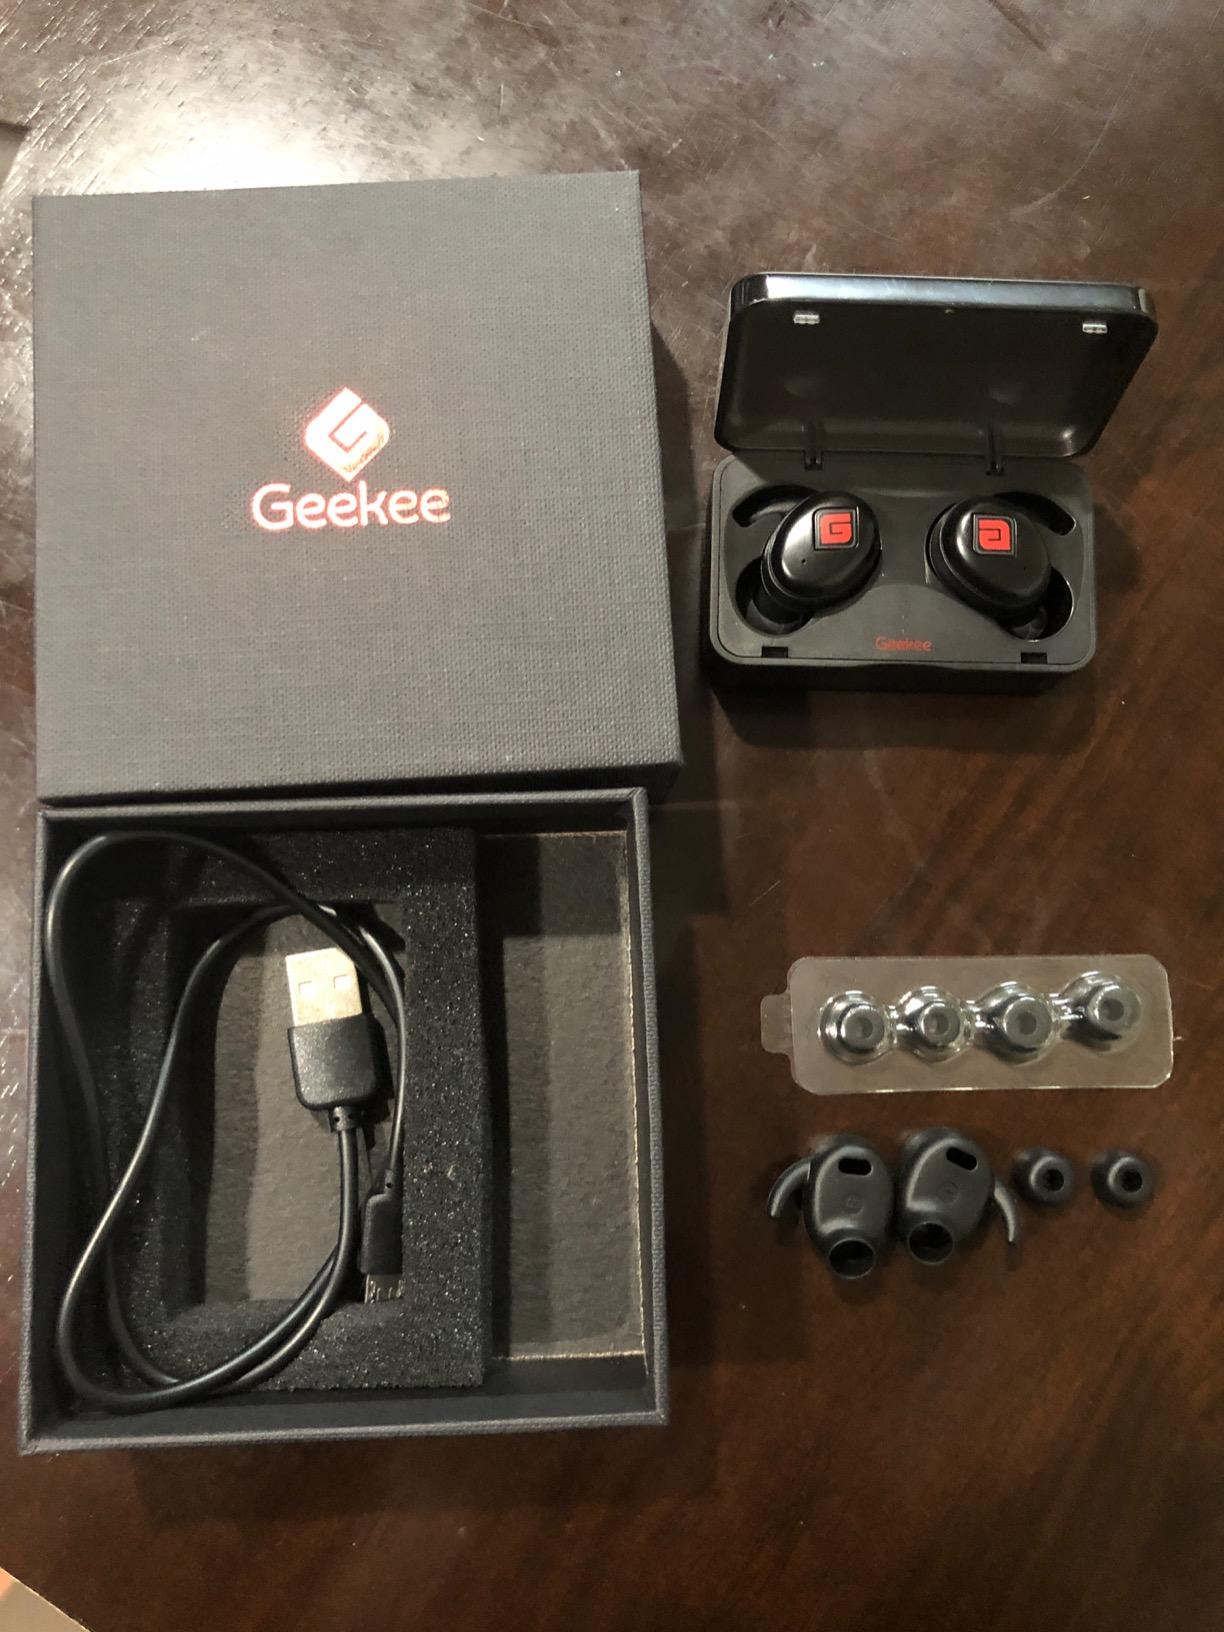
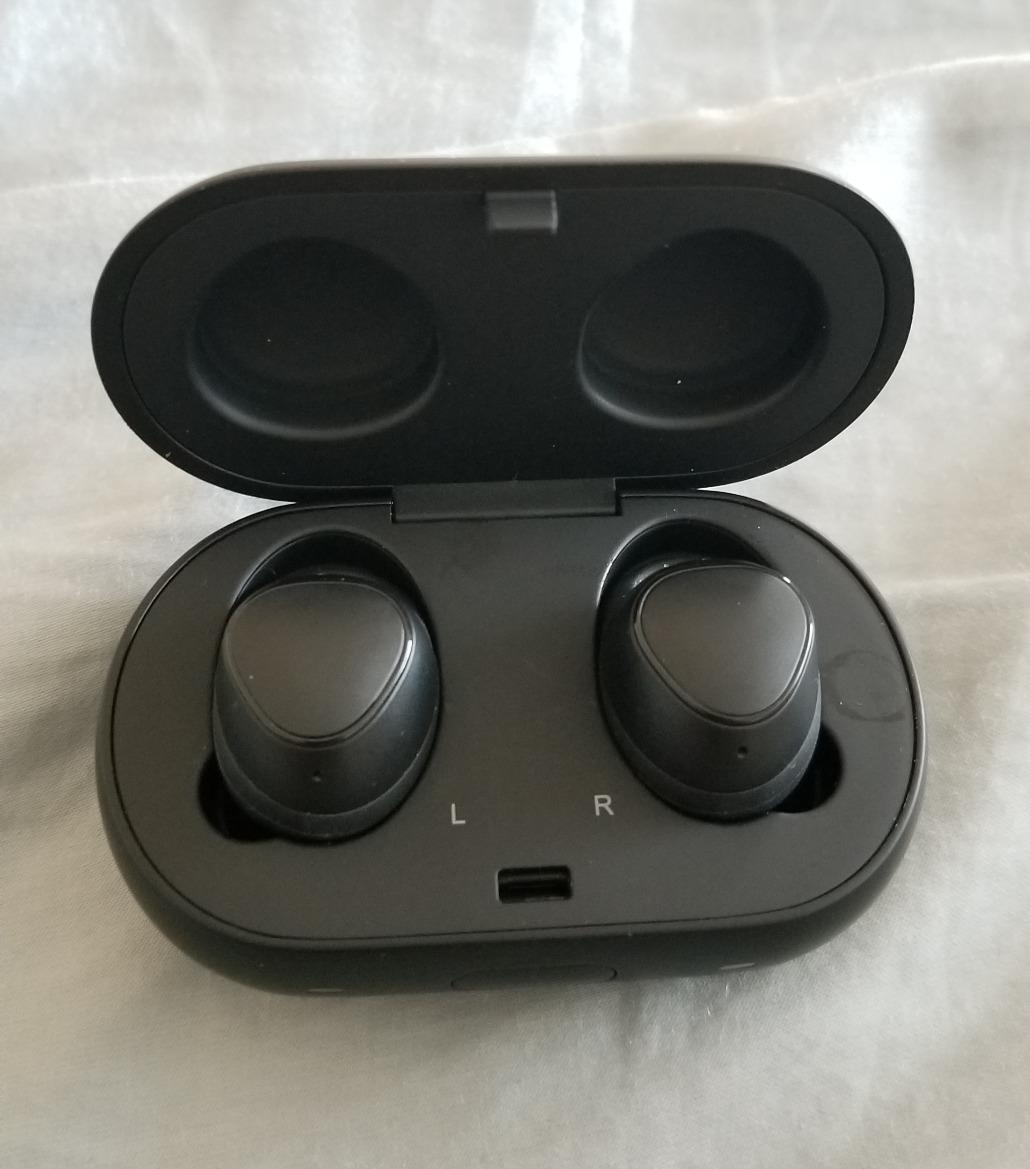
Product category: earbuds
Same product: no